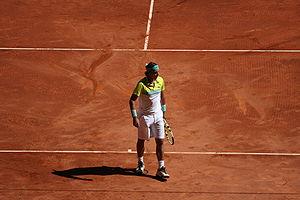
Rafael Nadal Parera est un joueur de tennis espagnol né le 3 juin 1986 à Manacor, sur l'île de Majorque, en Espagne. Il commence sa carrière professionnelle en 2001 à la 1002ᵉ place. Puis, en une même année, il entre successivement dans le top 100 puis dans le top 50. Après avoir été classé au second rang mondial durant 160 semaines consécutives, il devient nᵒ 1 mondial le 18 août 2008 jusqu'au 6 juillet 2009, puis du 7 juin 2010 jusqu'au 3 juillet 2011 et encore en 2013, 2017 et de nouveau fin 2019, ou début décembre, il cumule 201 semaines à la tête du classement ATP, se plaçant ainsi à la sixième place en terme de longévité, derrière Connors et devant McEnroe. Il compte notamment dix-neuf titres du Grand Chelem et trente-cinq ATP Masters 1000. En Février 2020, sa victoire au tournoi ATP 500 d'Acapulco lui permet d'établir son compteur de titres ATP à 85.